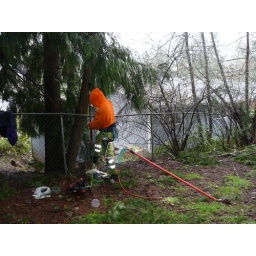
cat in a tree extendable pole/ basket